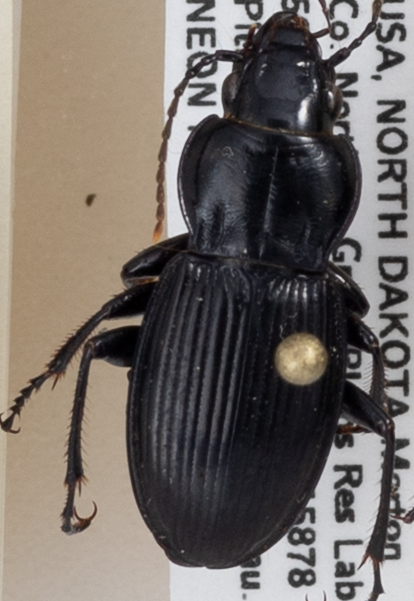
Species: Cyclotrachelus torvus
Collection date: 2018-05-22
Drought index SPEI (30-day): -0.638
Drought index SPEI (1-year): -0.32
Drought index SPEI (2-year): -0.198